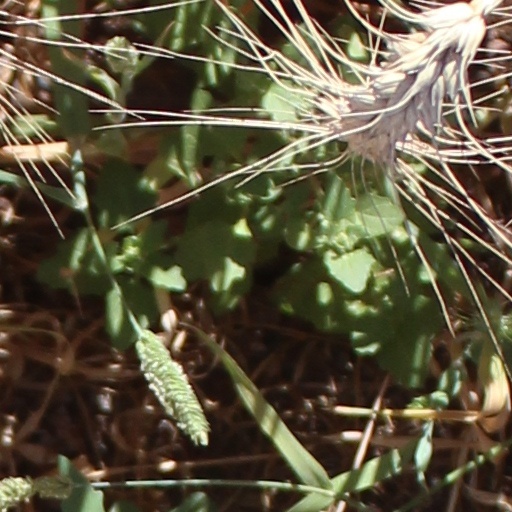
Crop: wheat